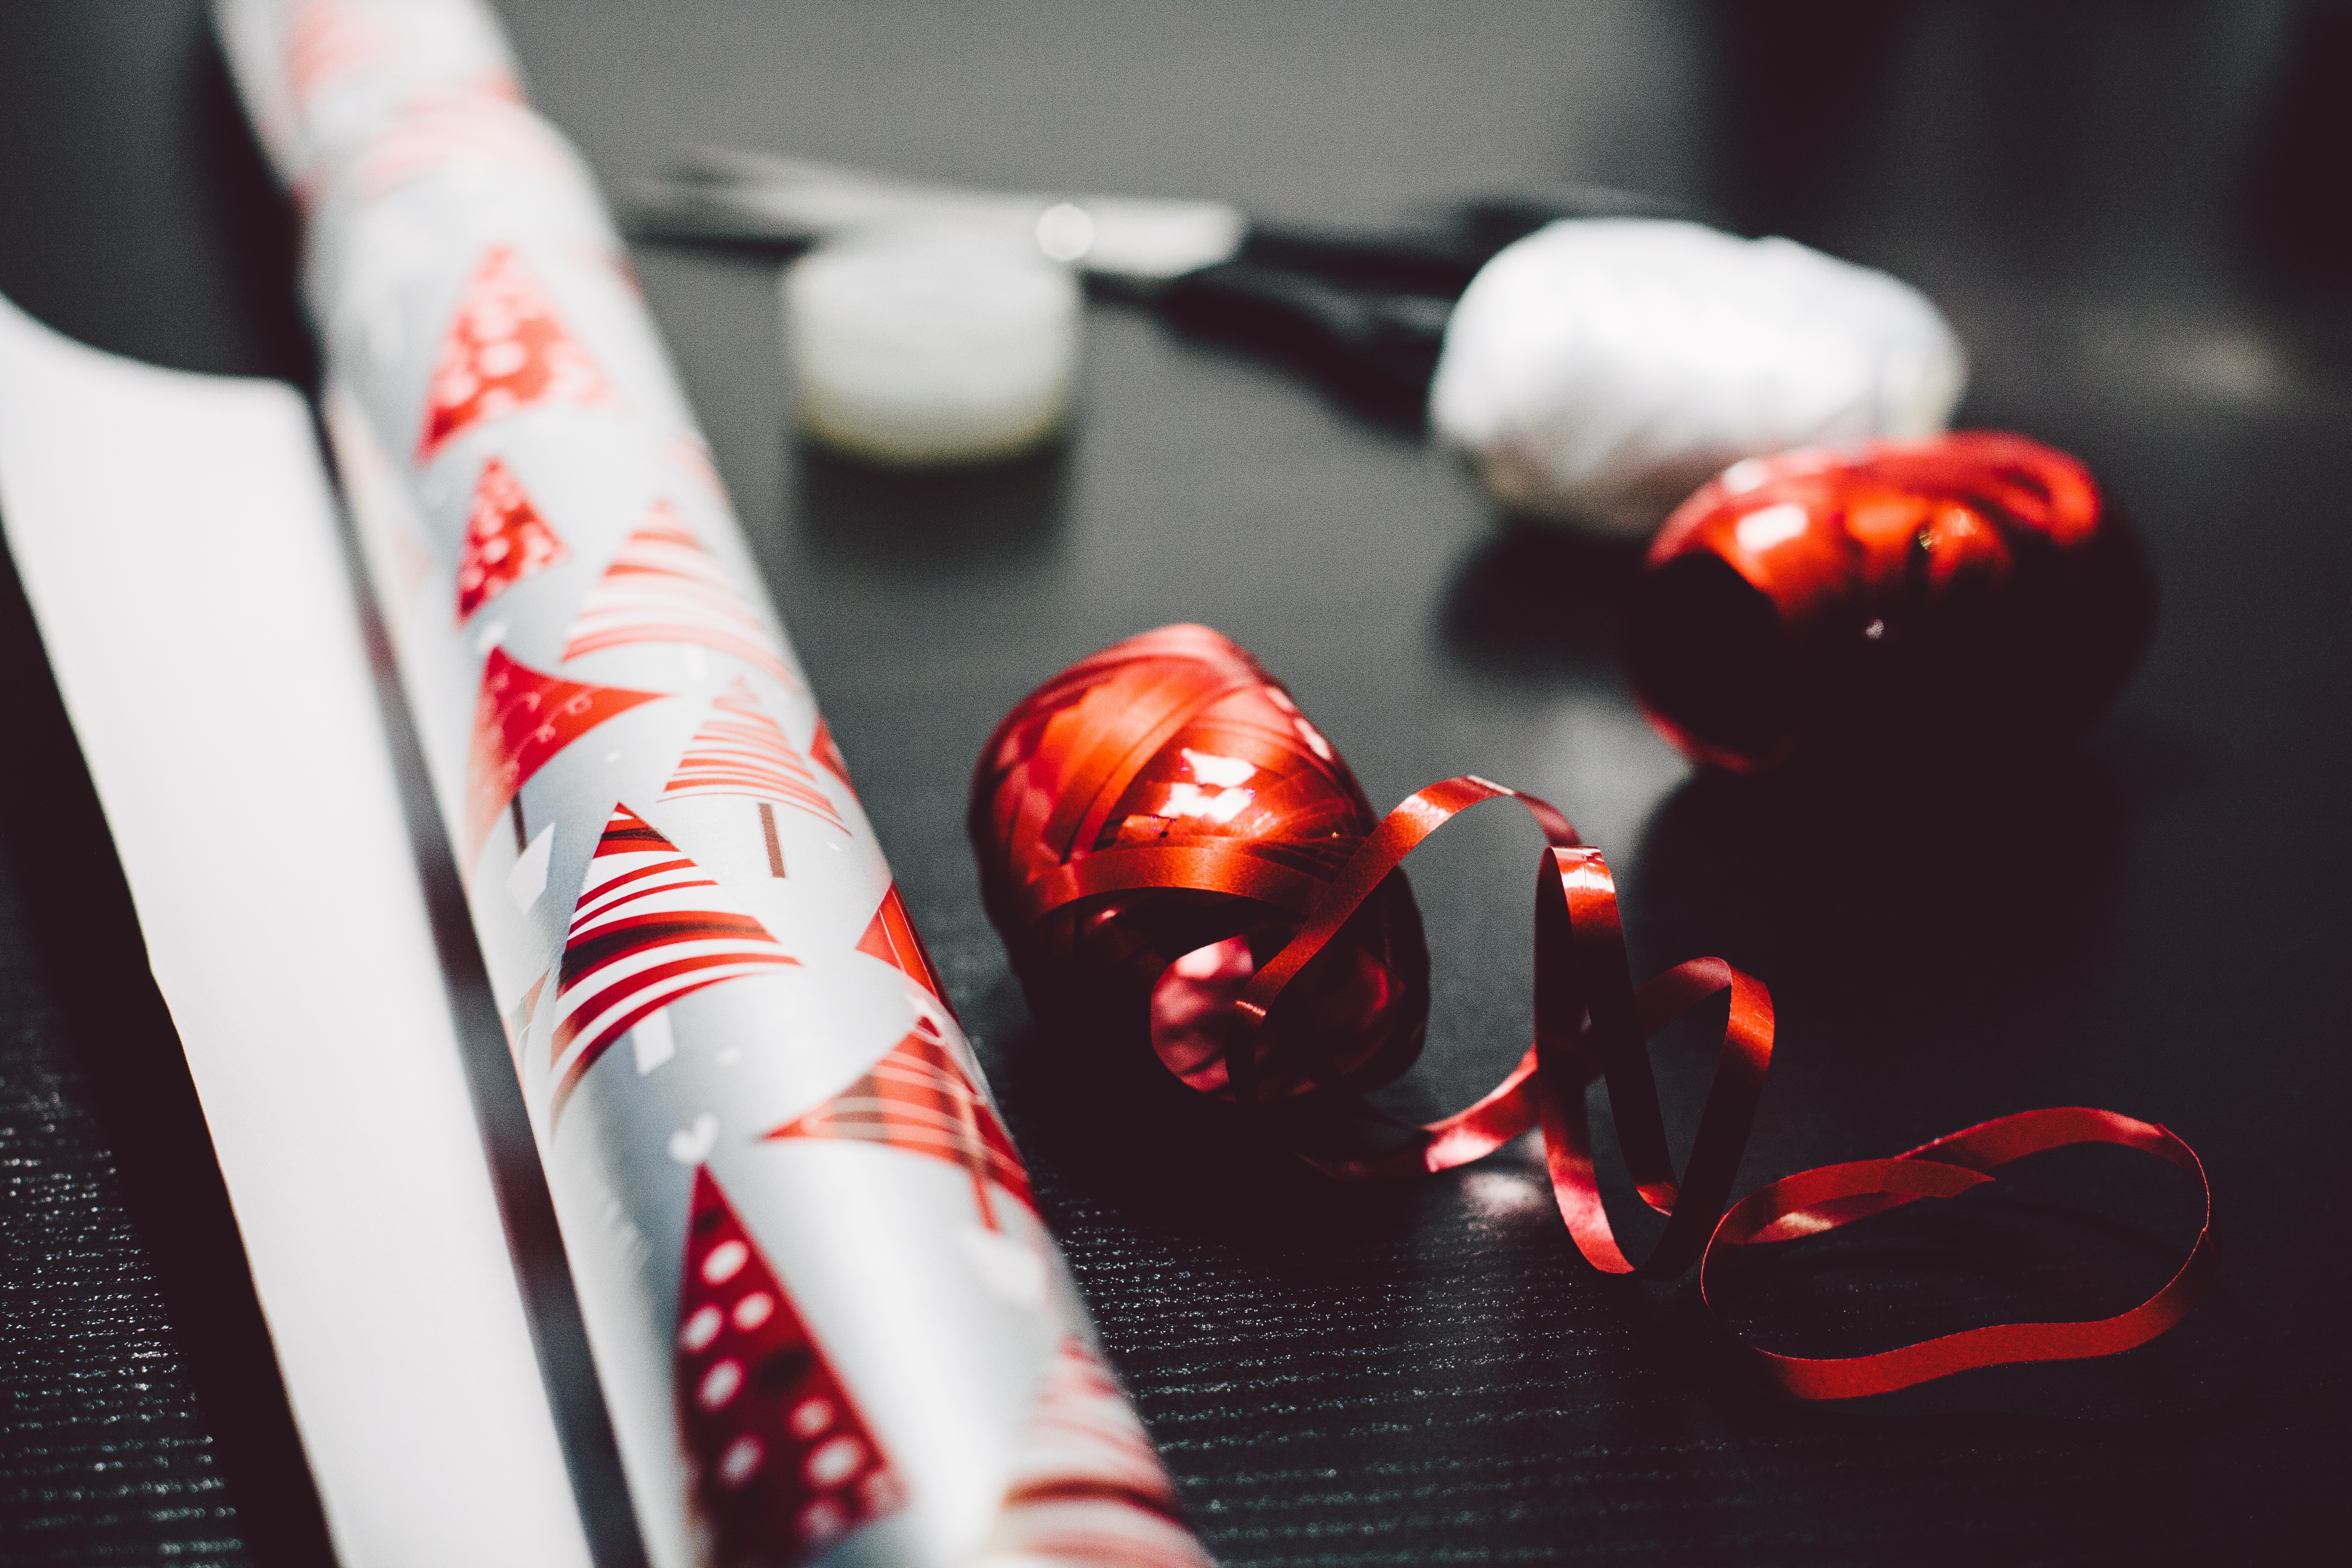
hand, white, flower, gift, decoration, food, red, symbol, color, black, christmas, paper, dessert, nail, decor, ribbon, lip, present, design, party, organ, wrapping, birthday, sweetness, surprise, macro photography, sense